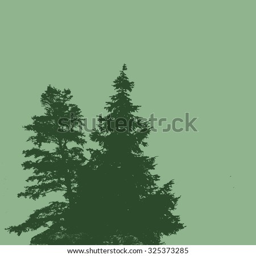
silhouettes of pine trees on a green background with space for your text